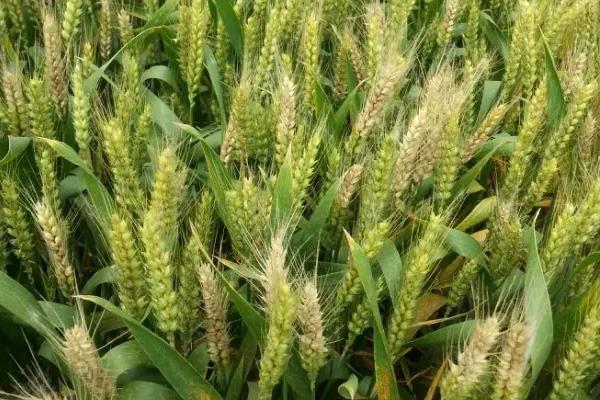
Plant: Wheat
Disease: wheat head scab